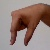
The image shows a hand gesture representing the letter 'Q' in Indian Sign Language.